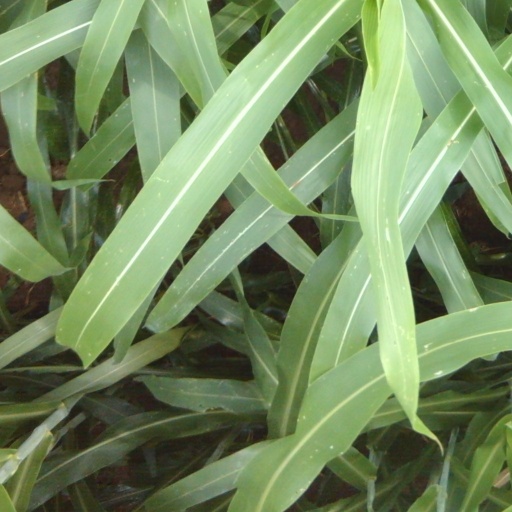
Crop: sorghum